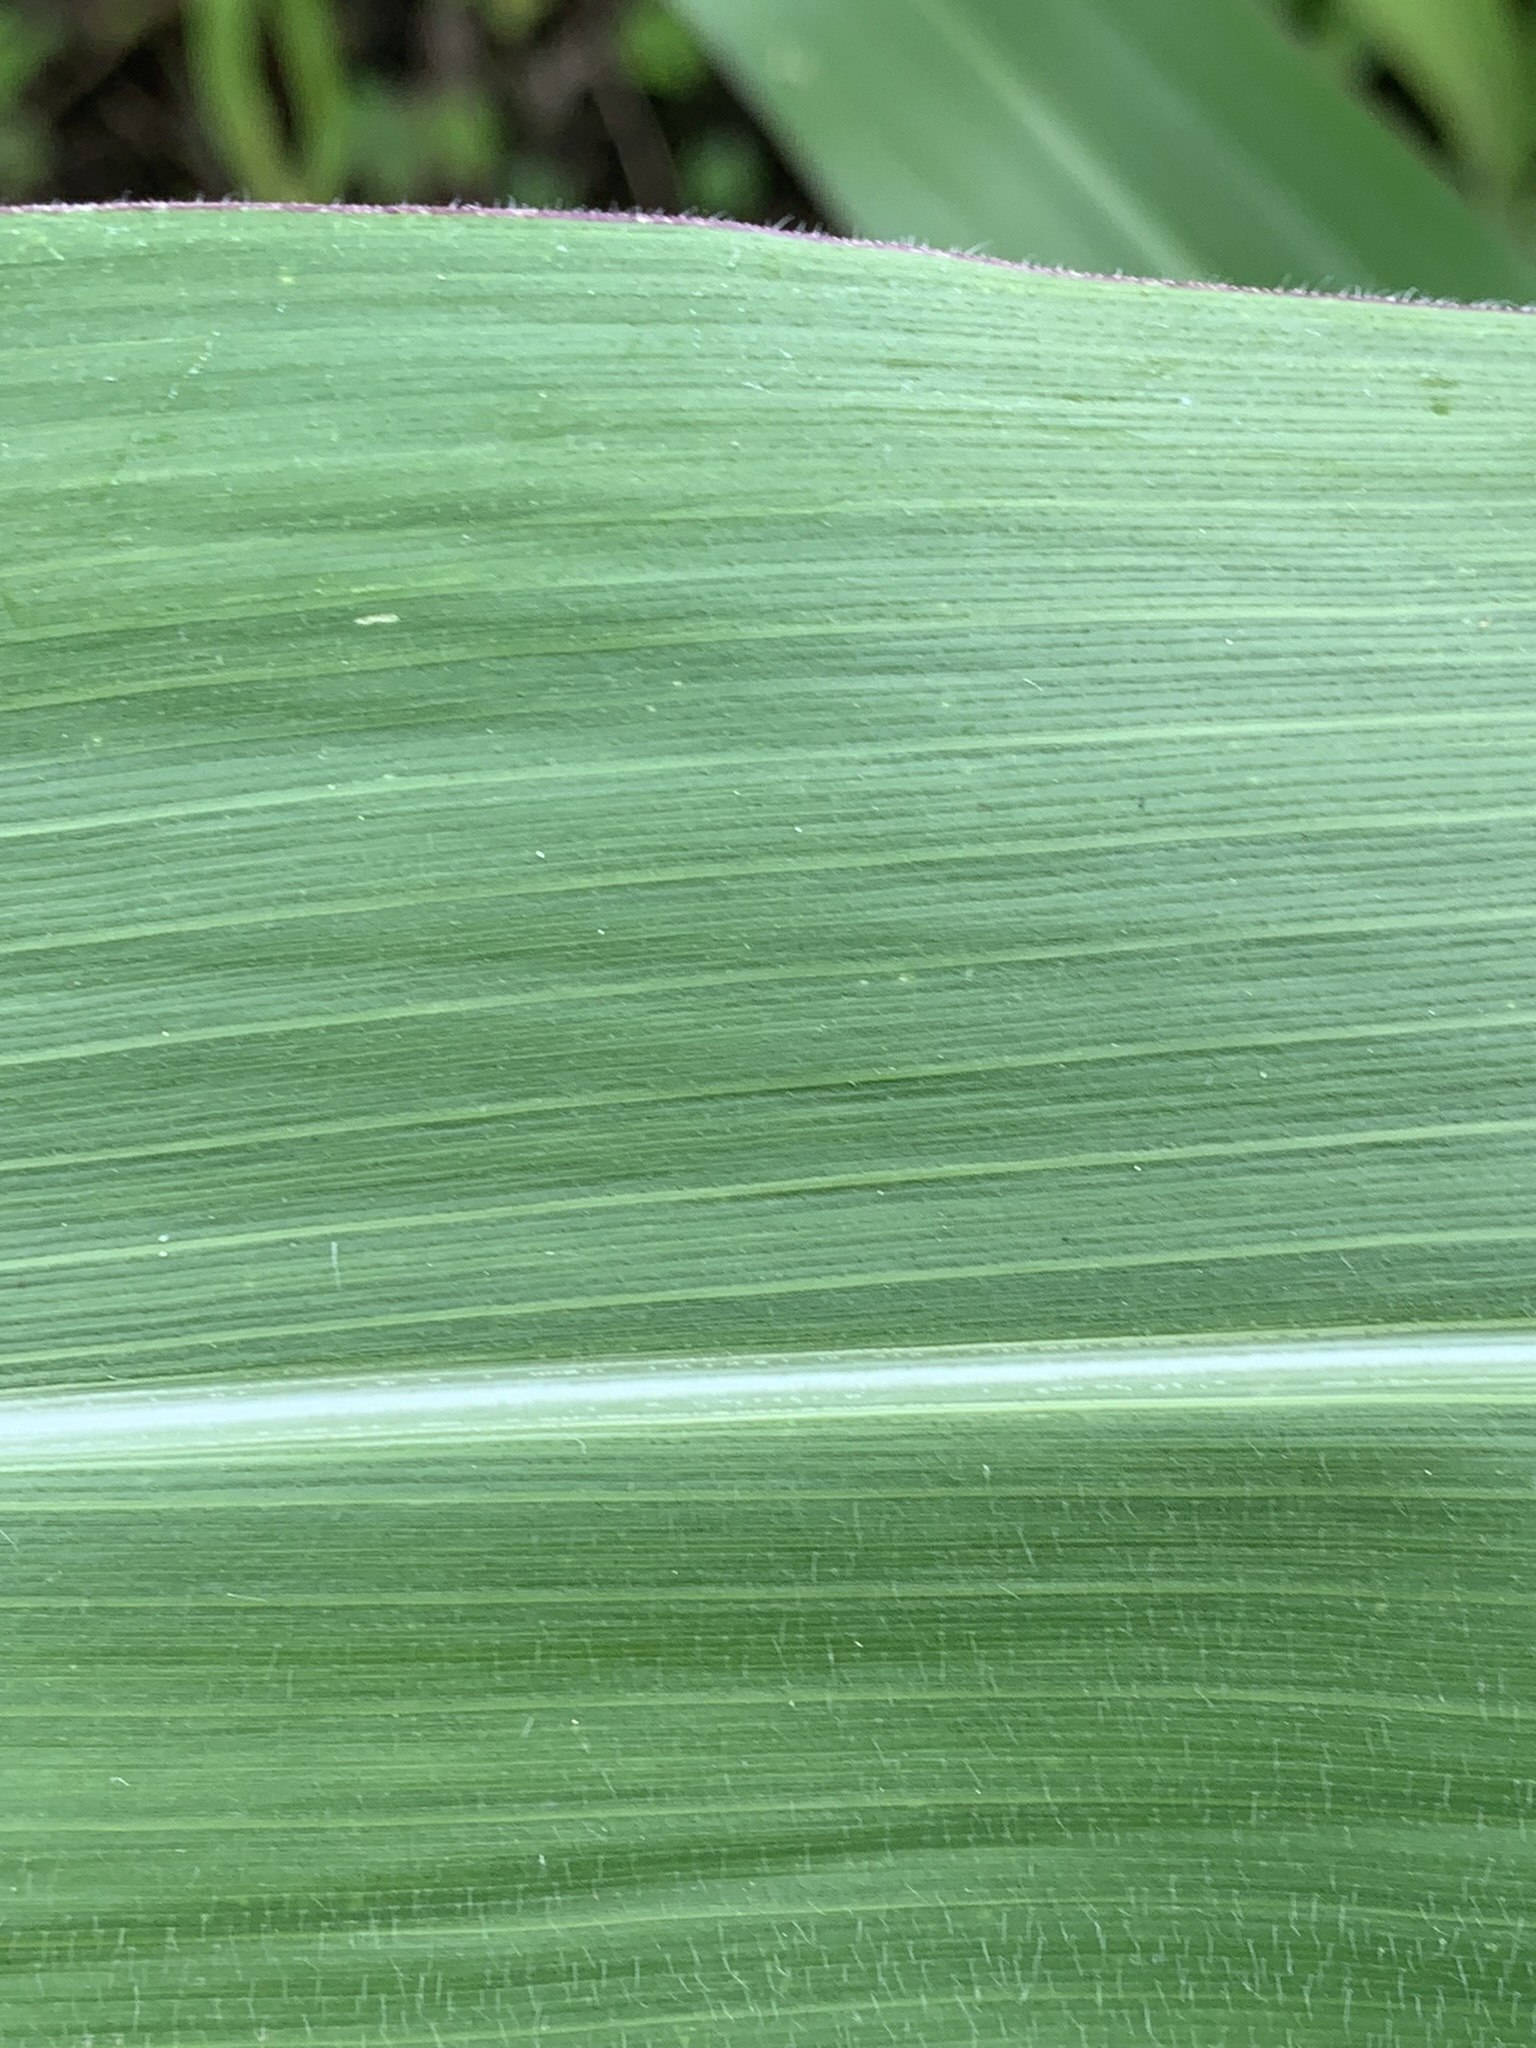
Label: Healthy